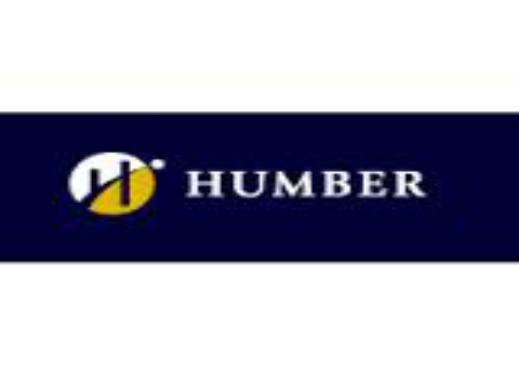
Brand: Humber-2
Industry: Others